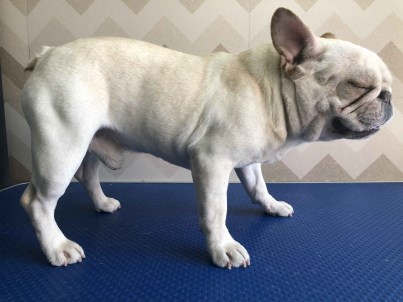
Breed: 1121-n000002-French_bulldog